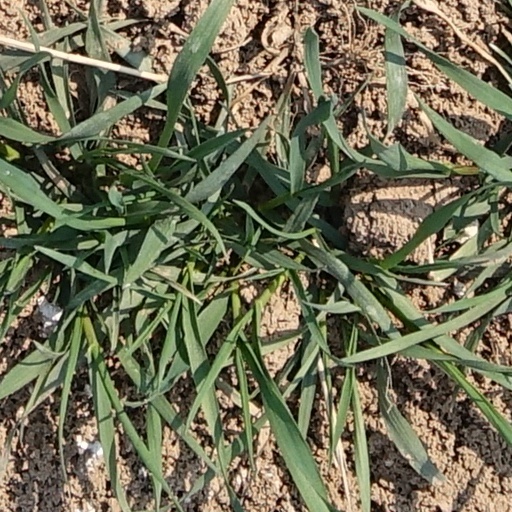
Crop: wheat